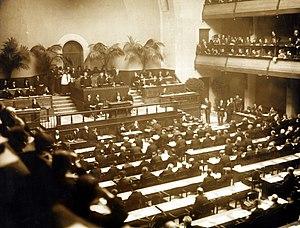
Le Calvinium ou la salle de la Réformation était un bâtiment destiné aux événements à Genève, en Suisse, situé à l'angle de la rue du Rhône et du boulevard Helvétique. Il est démoli en 1969 et remplacé par un bâtiment qui abrite dorénavant le consulat d'Afrique du Sud. Le bâtiment, est construit en l'honneur de Jean Calvin, par Jean-Henri Merle d'Aubigné.